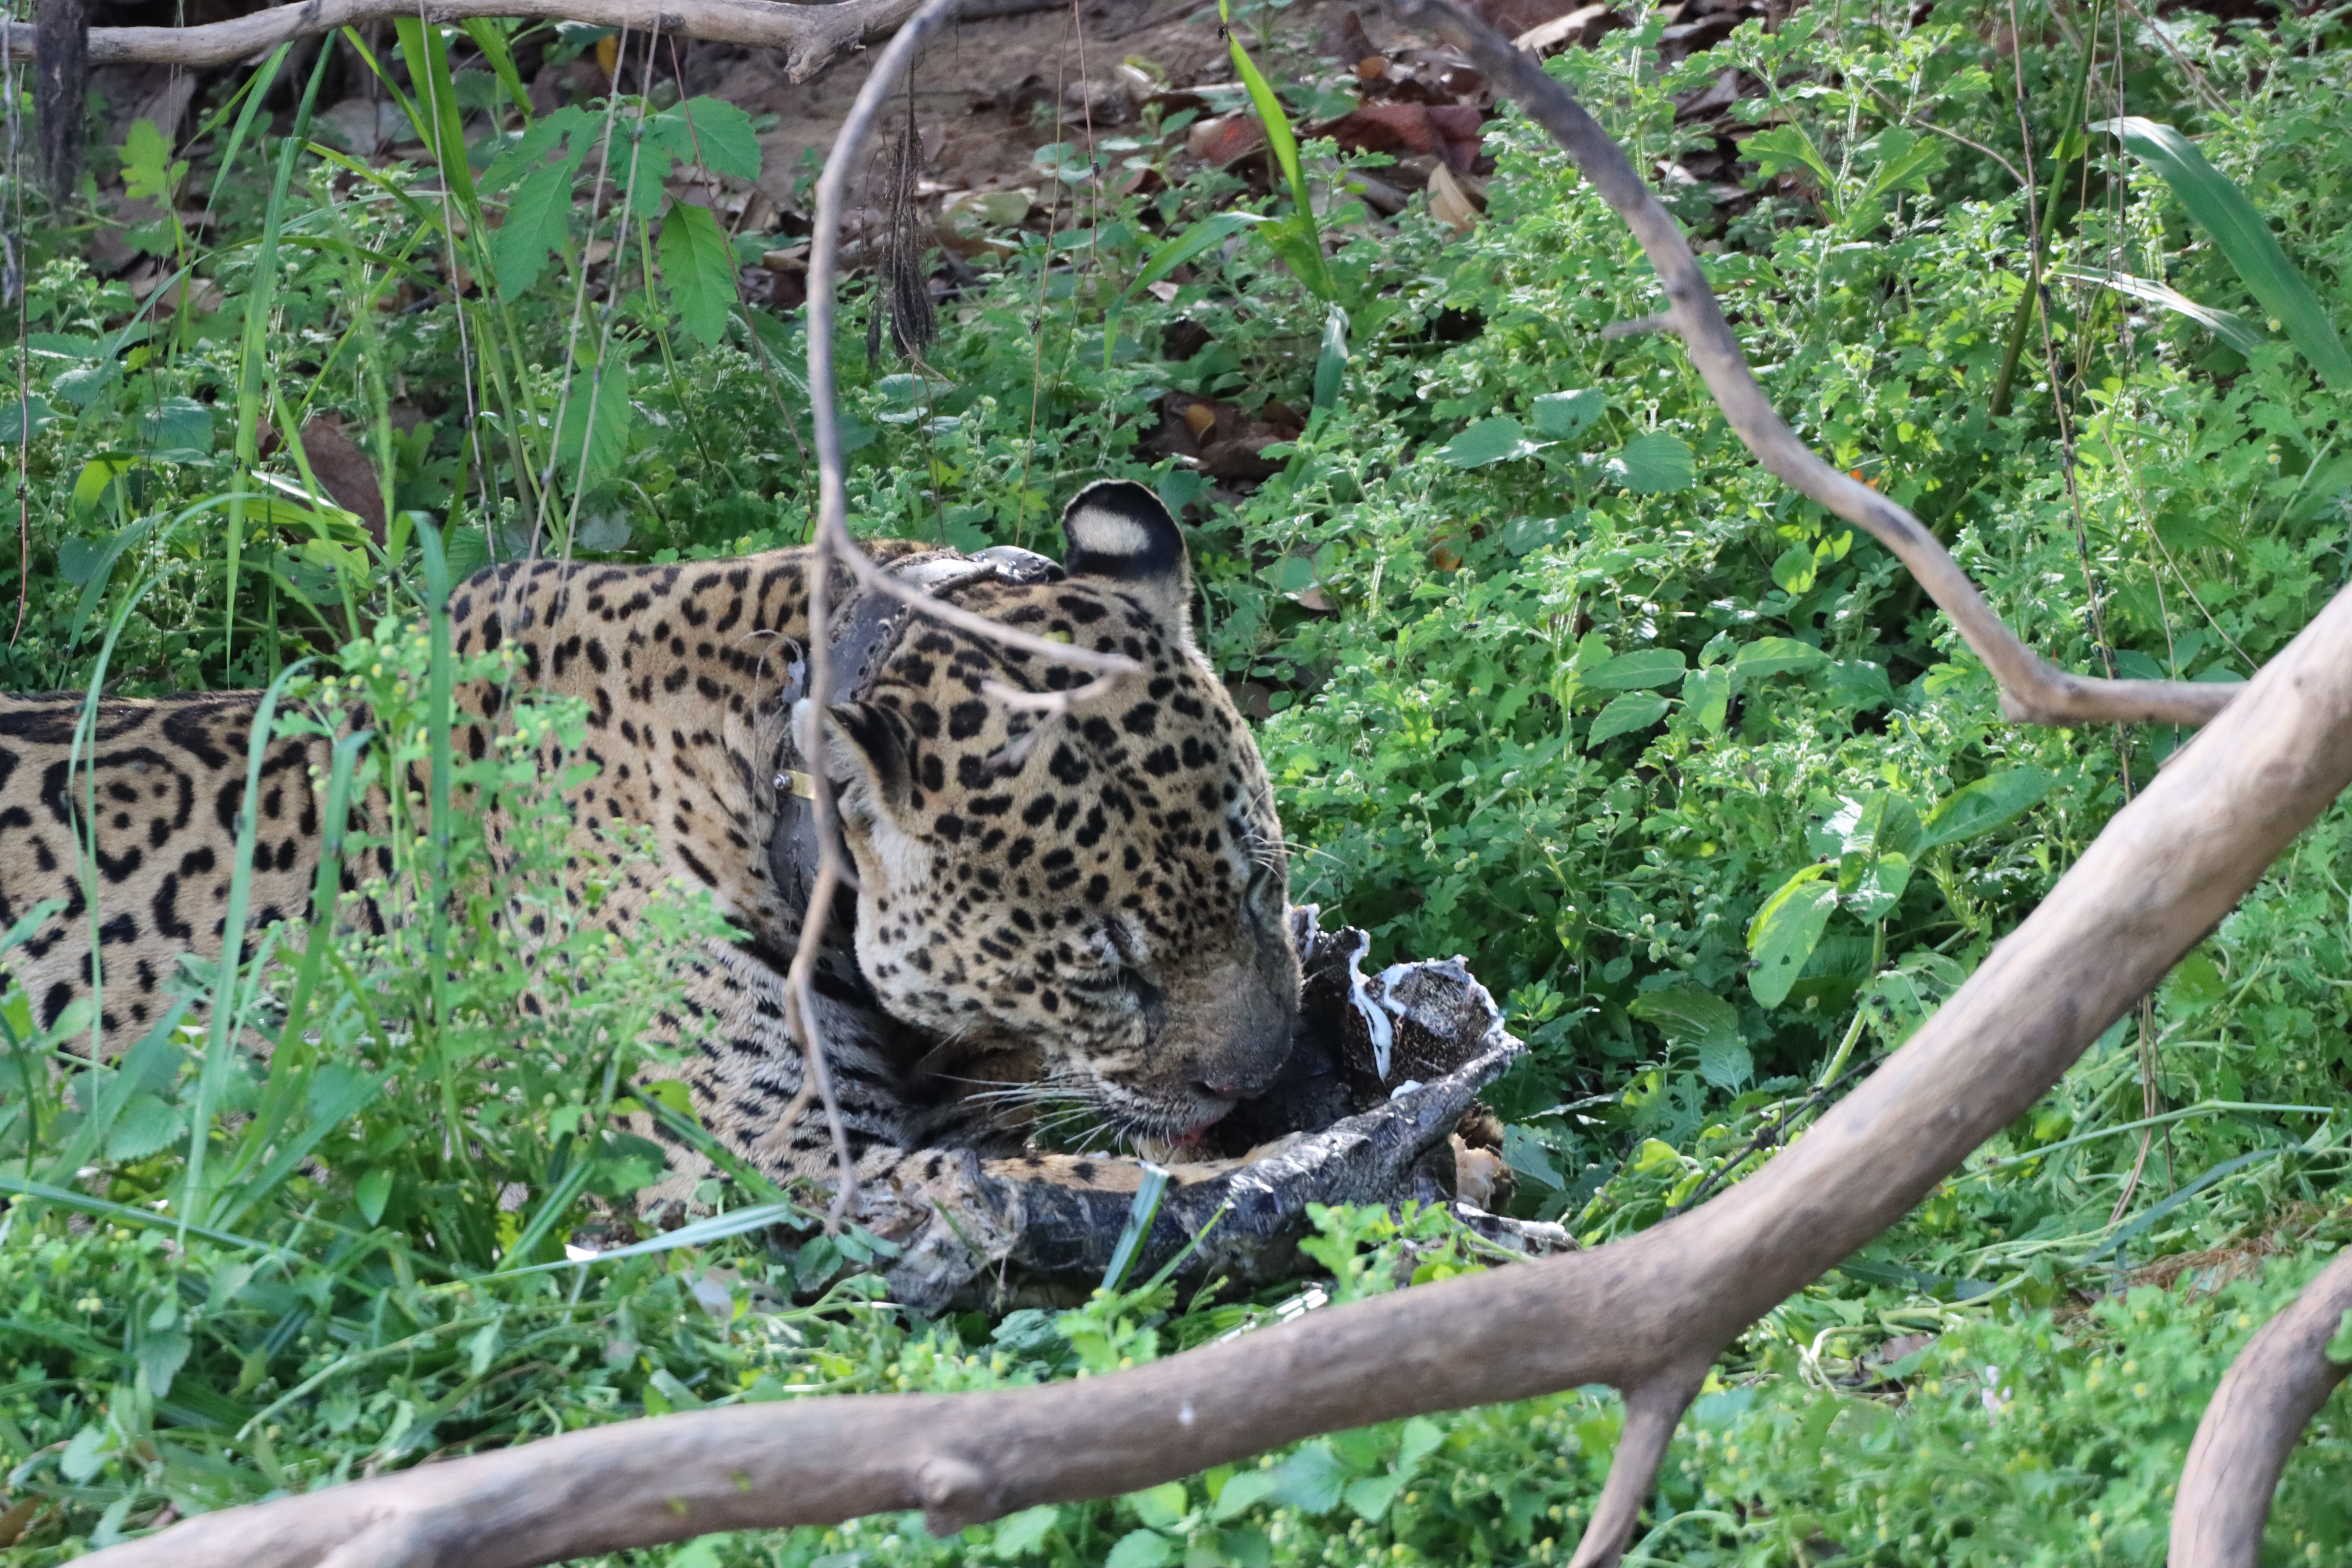
Jaguar: Ousado